Modular Command Post System

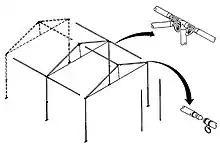
Figure 2: MCPS tent frame assembly

Each MCPS tent comprises four exterior fabric walls of identical dimensions that can be arranged as desired. Wall sections are suspended from the roof with a series of male/female quick-connect fasteners, as well as strips of hook and loop fasteners (i.e. velcro). The roof contains two ventilation vents and a stove pipe opening. Walls are available with or without ECU/SHC ducts.